Parapalos

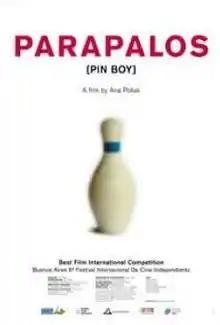
Theatrical release poster

Parapalos (Pin Boy) is a 2004 Argentine and Belgian film, directed by Ana Poliak, and written by Poliak and Santiago Loza.